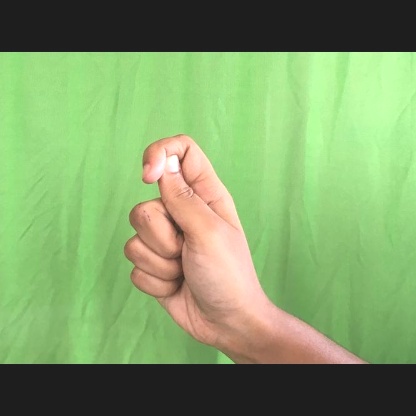
Mudra: Kapith